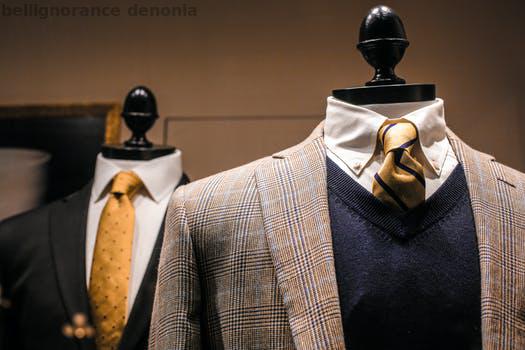
Label: Watermark